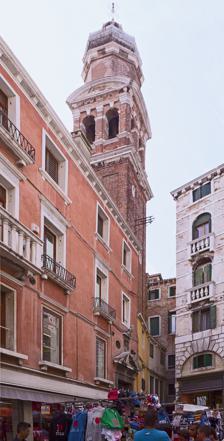
Building: San Bartolomeo, Venice
Country: Italy
Year built: 1754
Church in Venice, Italy San Bartolomeo The entrance and the bell-tower of San Bartolomeo Religion Affiliation Roman Catholic Status Active Location Municipality Venice Country Italy Location within Venice Geographic coordinates 45°26′15″N 12°20′11″E / 45.437569°N 12.336437°E / 45.437569; 12.336437 Architecture Type Church Completed 830 San Bartolomeo ( Saint Bartholomew ) is a church in Venice , Italy . It is near the Rialto Bridge in the sestiere (district) of San Marco . History The church was supposedly founded in 830, and was originally dedicated to Saint Demetrius of Thessaloniki . It was renovated in 1170, and became the church of the German community in Venice, whose commercial headquarters were nearby at the Fondaco dei Tedeschi . The church was rebuilt again in the 18th century. The bell tower was built in 1747–54 based on designs of Giovanni Scalfarotto . Art works The interior has two sculptures by the Venetian sculptor of German origin Enrico Merengo (Heinrich Meyring). On the right is an altarpiece by Lattanzio Querena of the Death of Francesco Saverio (1836). An altarpiece of Saint Michael (1798) is by Pietro Novelli . The sacristy leads to the Scoletta or Scuola Piccola della Nazione Tedesca : the hall of the German community with a series of canvases of the Life of the Virgin . Above the exit to the sacristy is a canvas of the Gathering of Manna by Sante Peranda . The right rear chapel has frescoes by Michelangelo Morlaiter and Sante Peranda . The chancel has a high altar by Meyring with three canvases by Palma the Younger , and a fresco on the ceiling by Michelangelo Morlaiter . On the left upper nave is a Miracle of the bronze serpents , also by Palma the Younger, while the left aisle houses a St Matthew by Leonardo Corona and a Dormition by Pietro Muttoni . Albrecht Dürer 's painting Feast of the Rosary , commissioned for the church, is now in the National Gallery in Prague . Large doors or shutters for an organ (which no longer exists), painted by Sebastiano del Piombo , are now in the Gallerie dell'Accademia in Venice. The open doors show St Louis of Toulouse and St Sébald of Nuremberg; when closed they show St Bartholomew and St Sebastian. Open doors Closed doors References